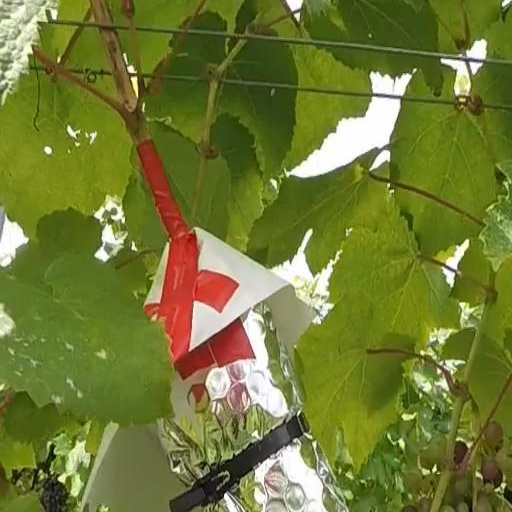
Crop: grape